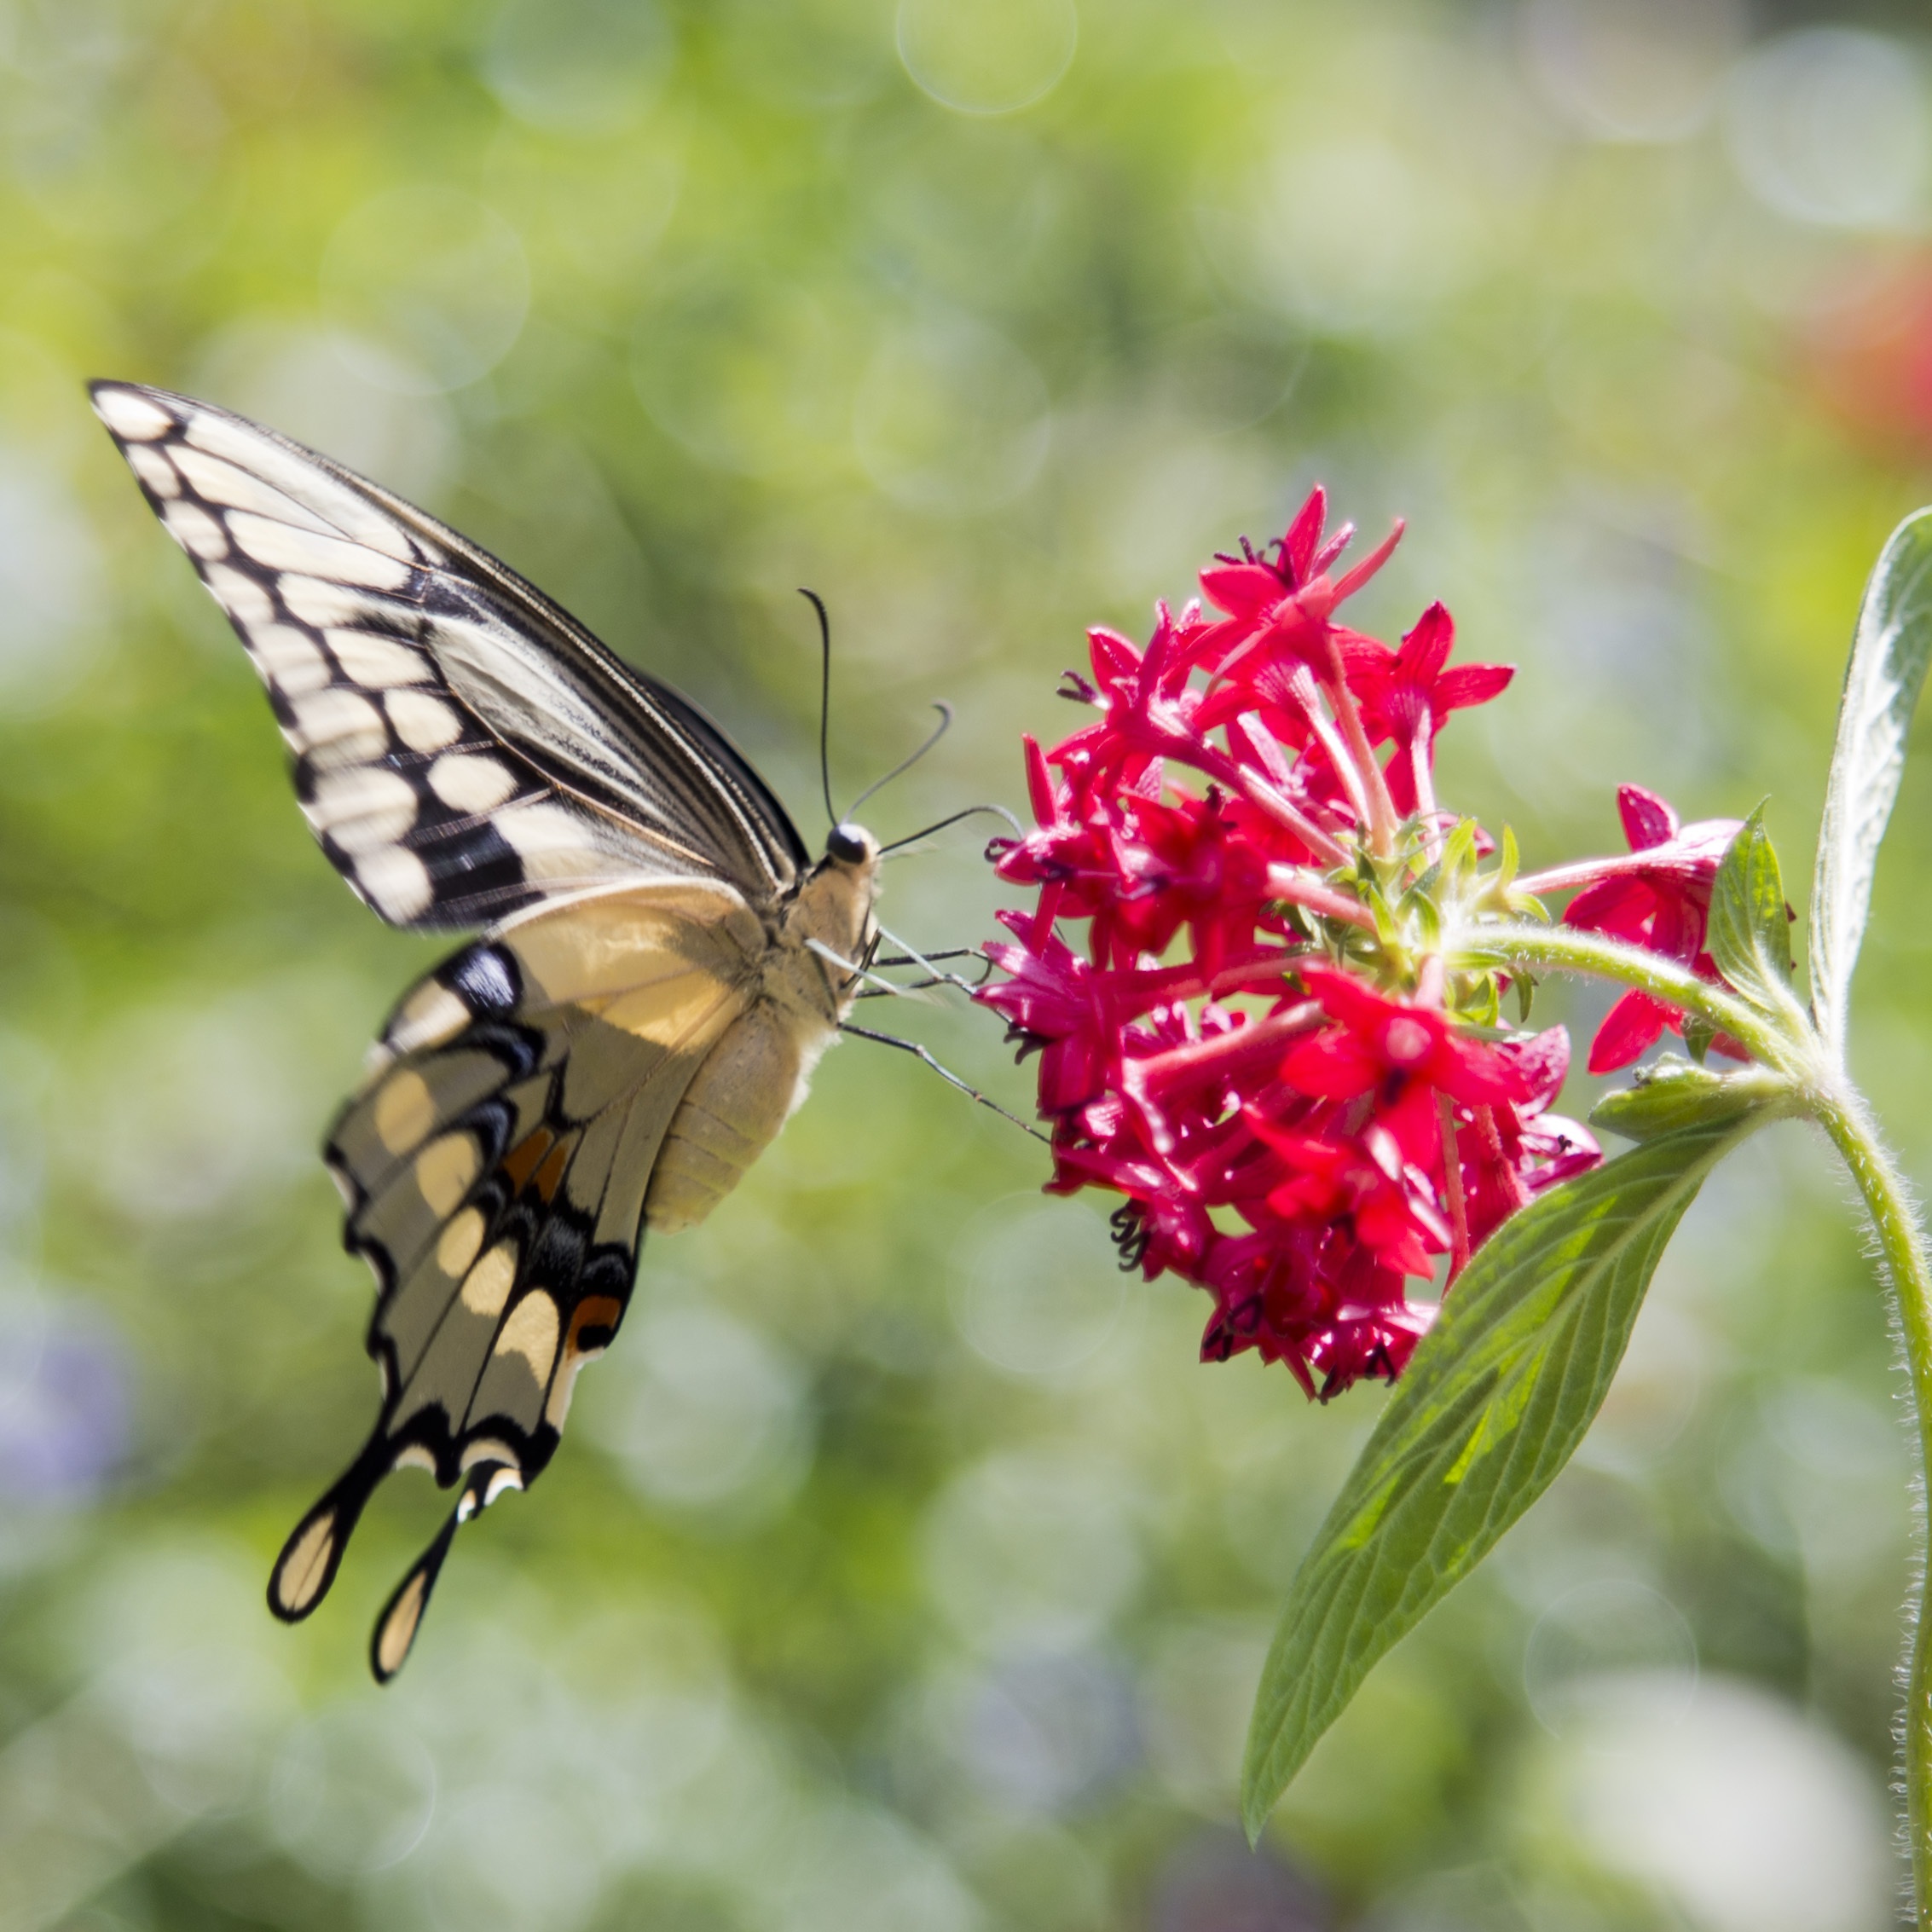
nature, plant, leaf, flower, summer, spring, green, insect, botany, butterfly, flora, fauna, invertebrate, close up, monarch butterfly, leaves, nectar, pink flower, macro photography, arthropod, pollinator, moths and butterflies